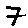
Label: 7